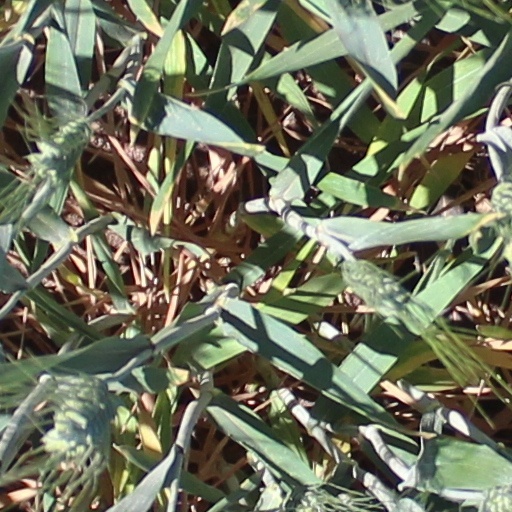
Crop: wheat